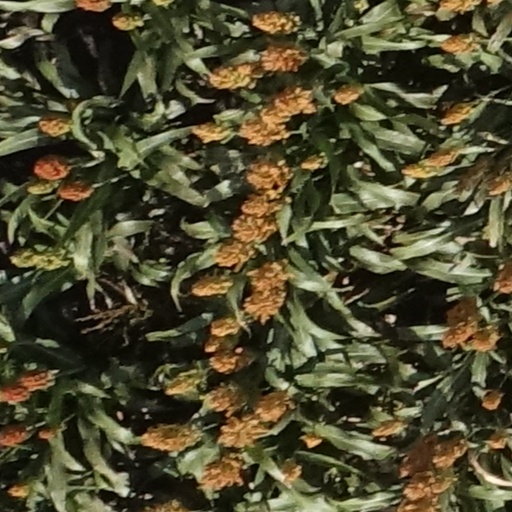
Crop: sorghum